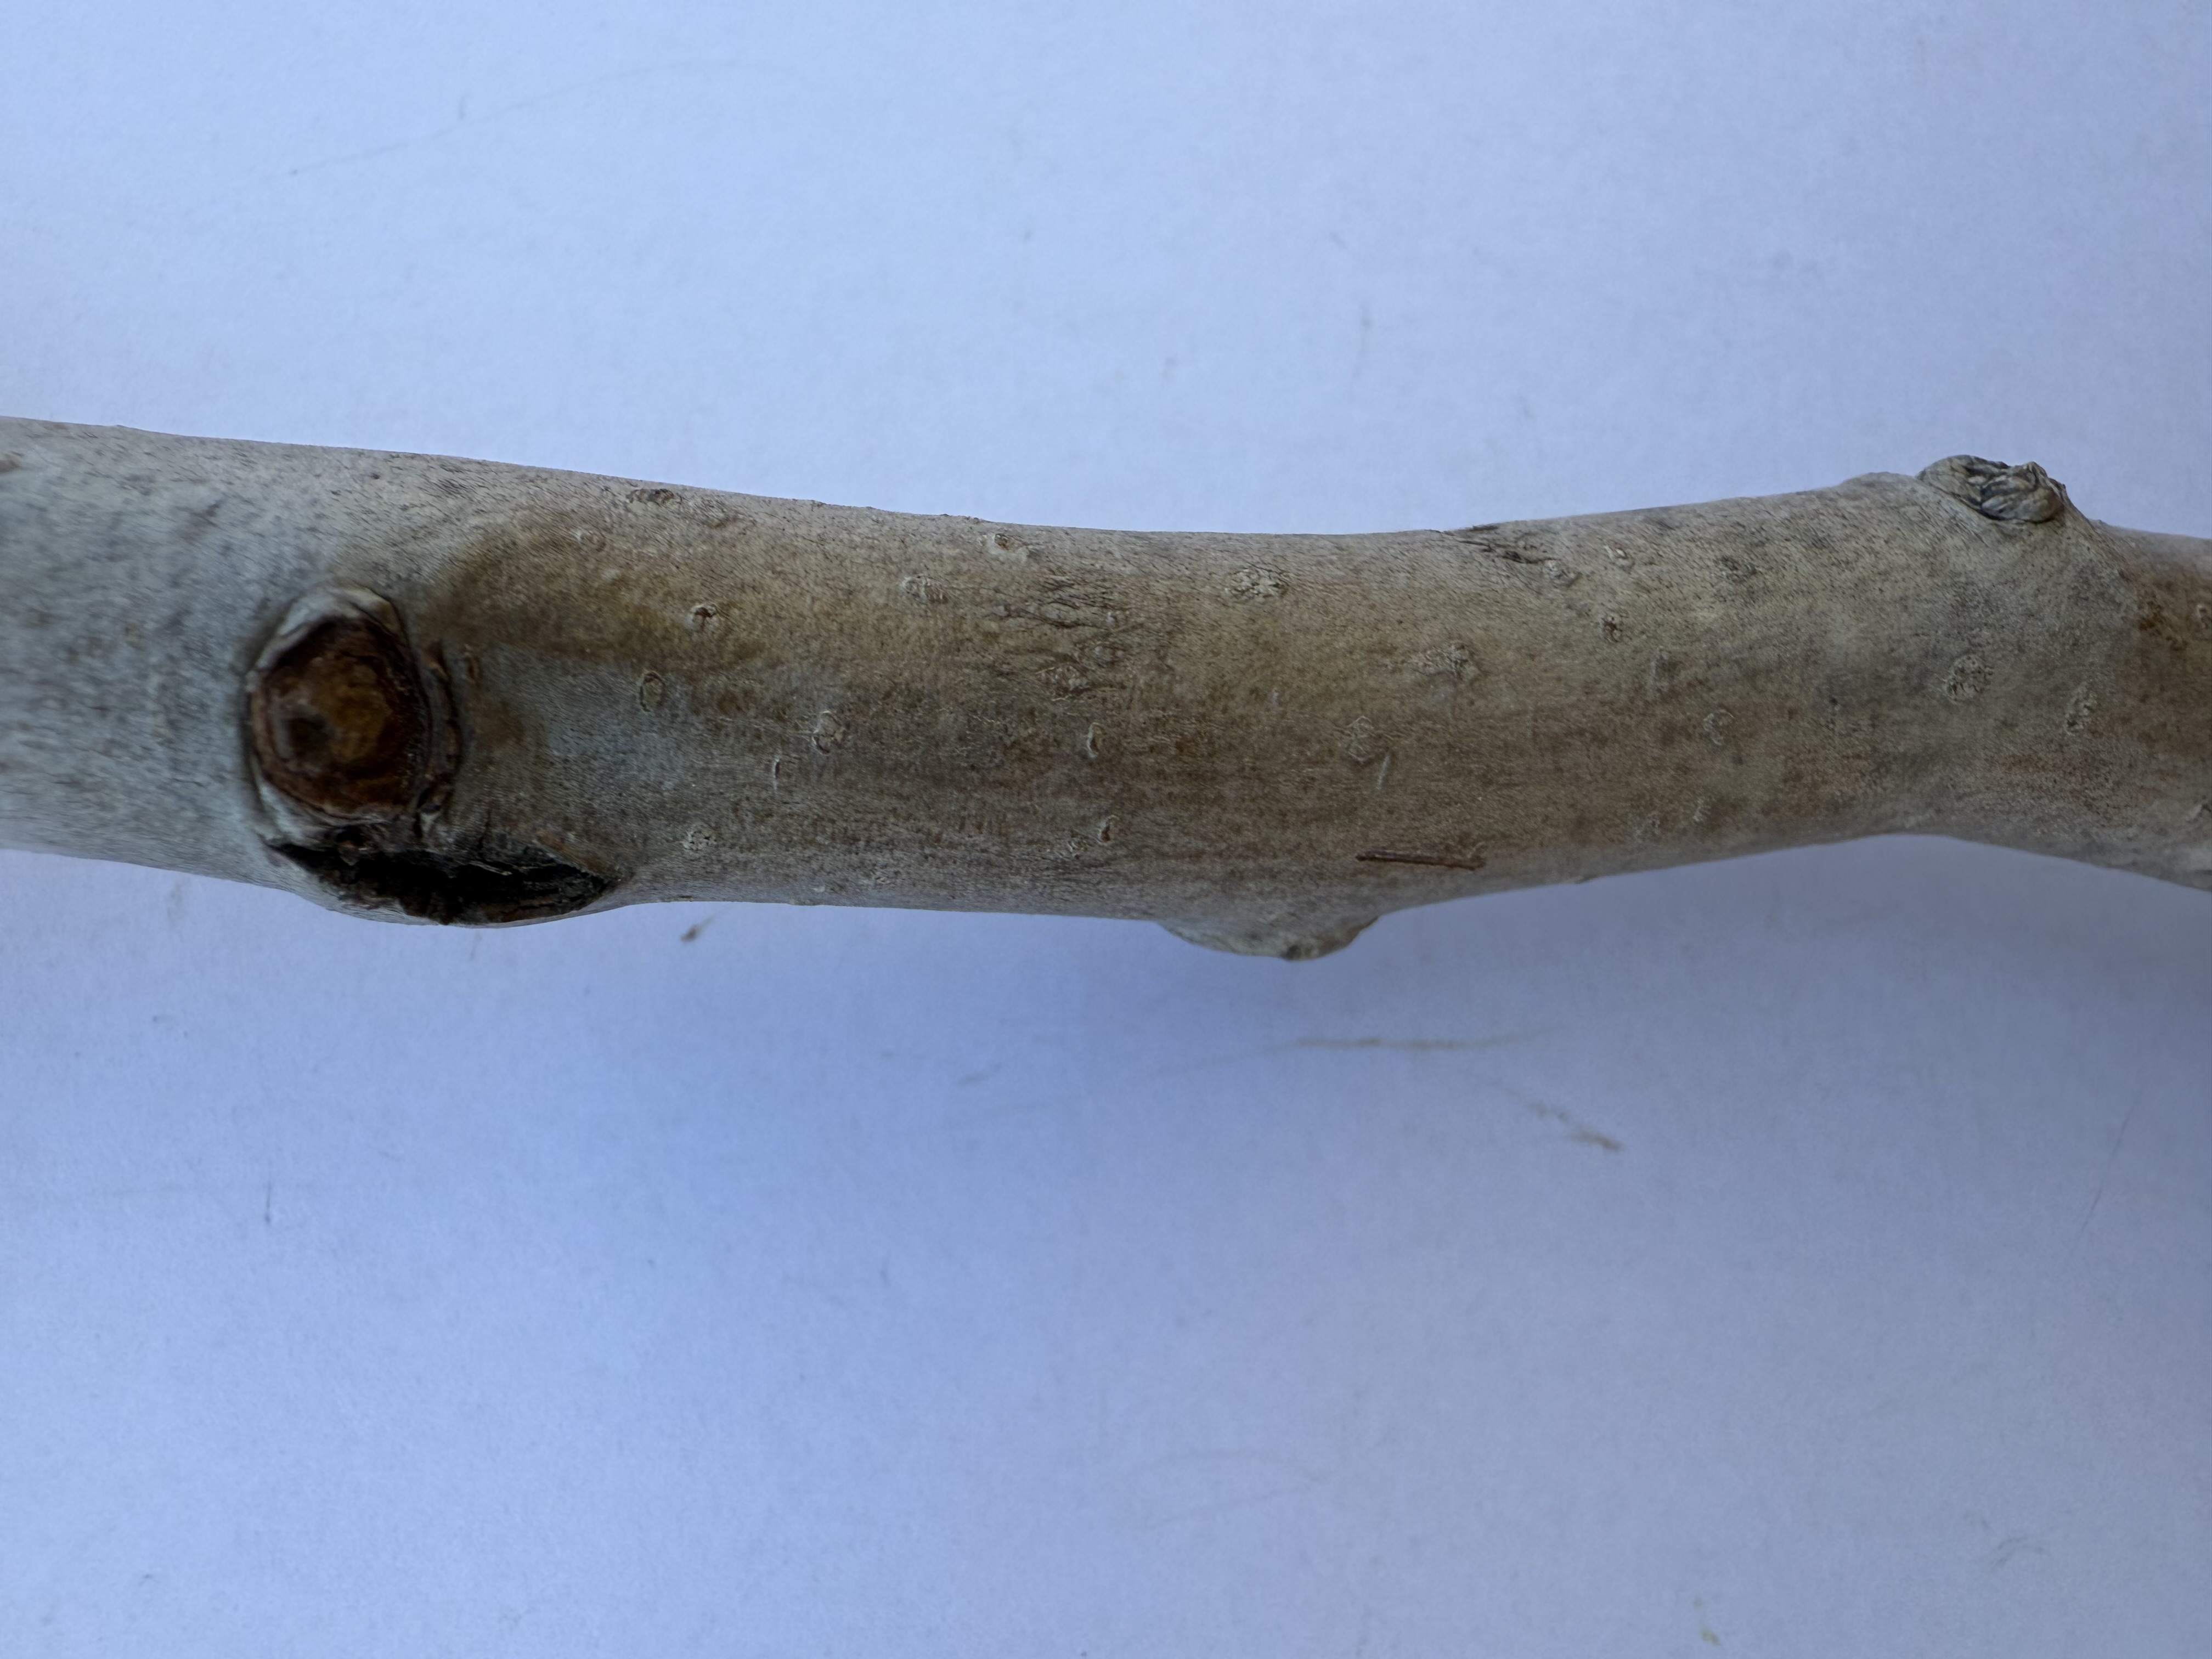
Variety: Kagizman Long Apple